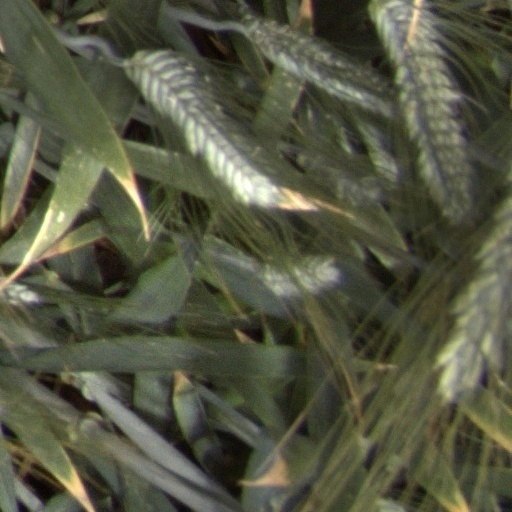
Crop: wheat